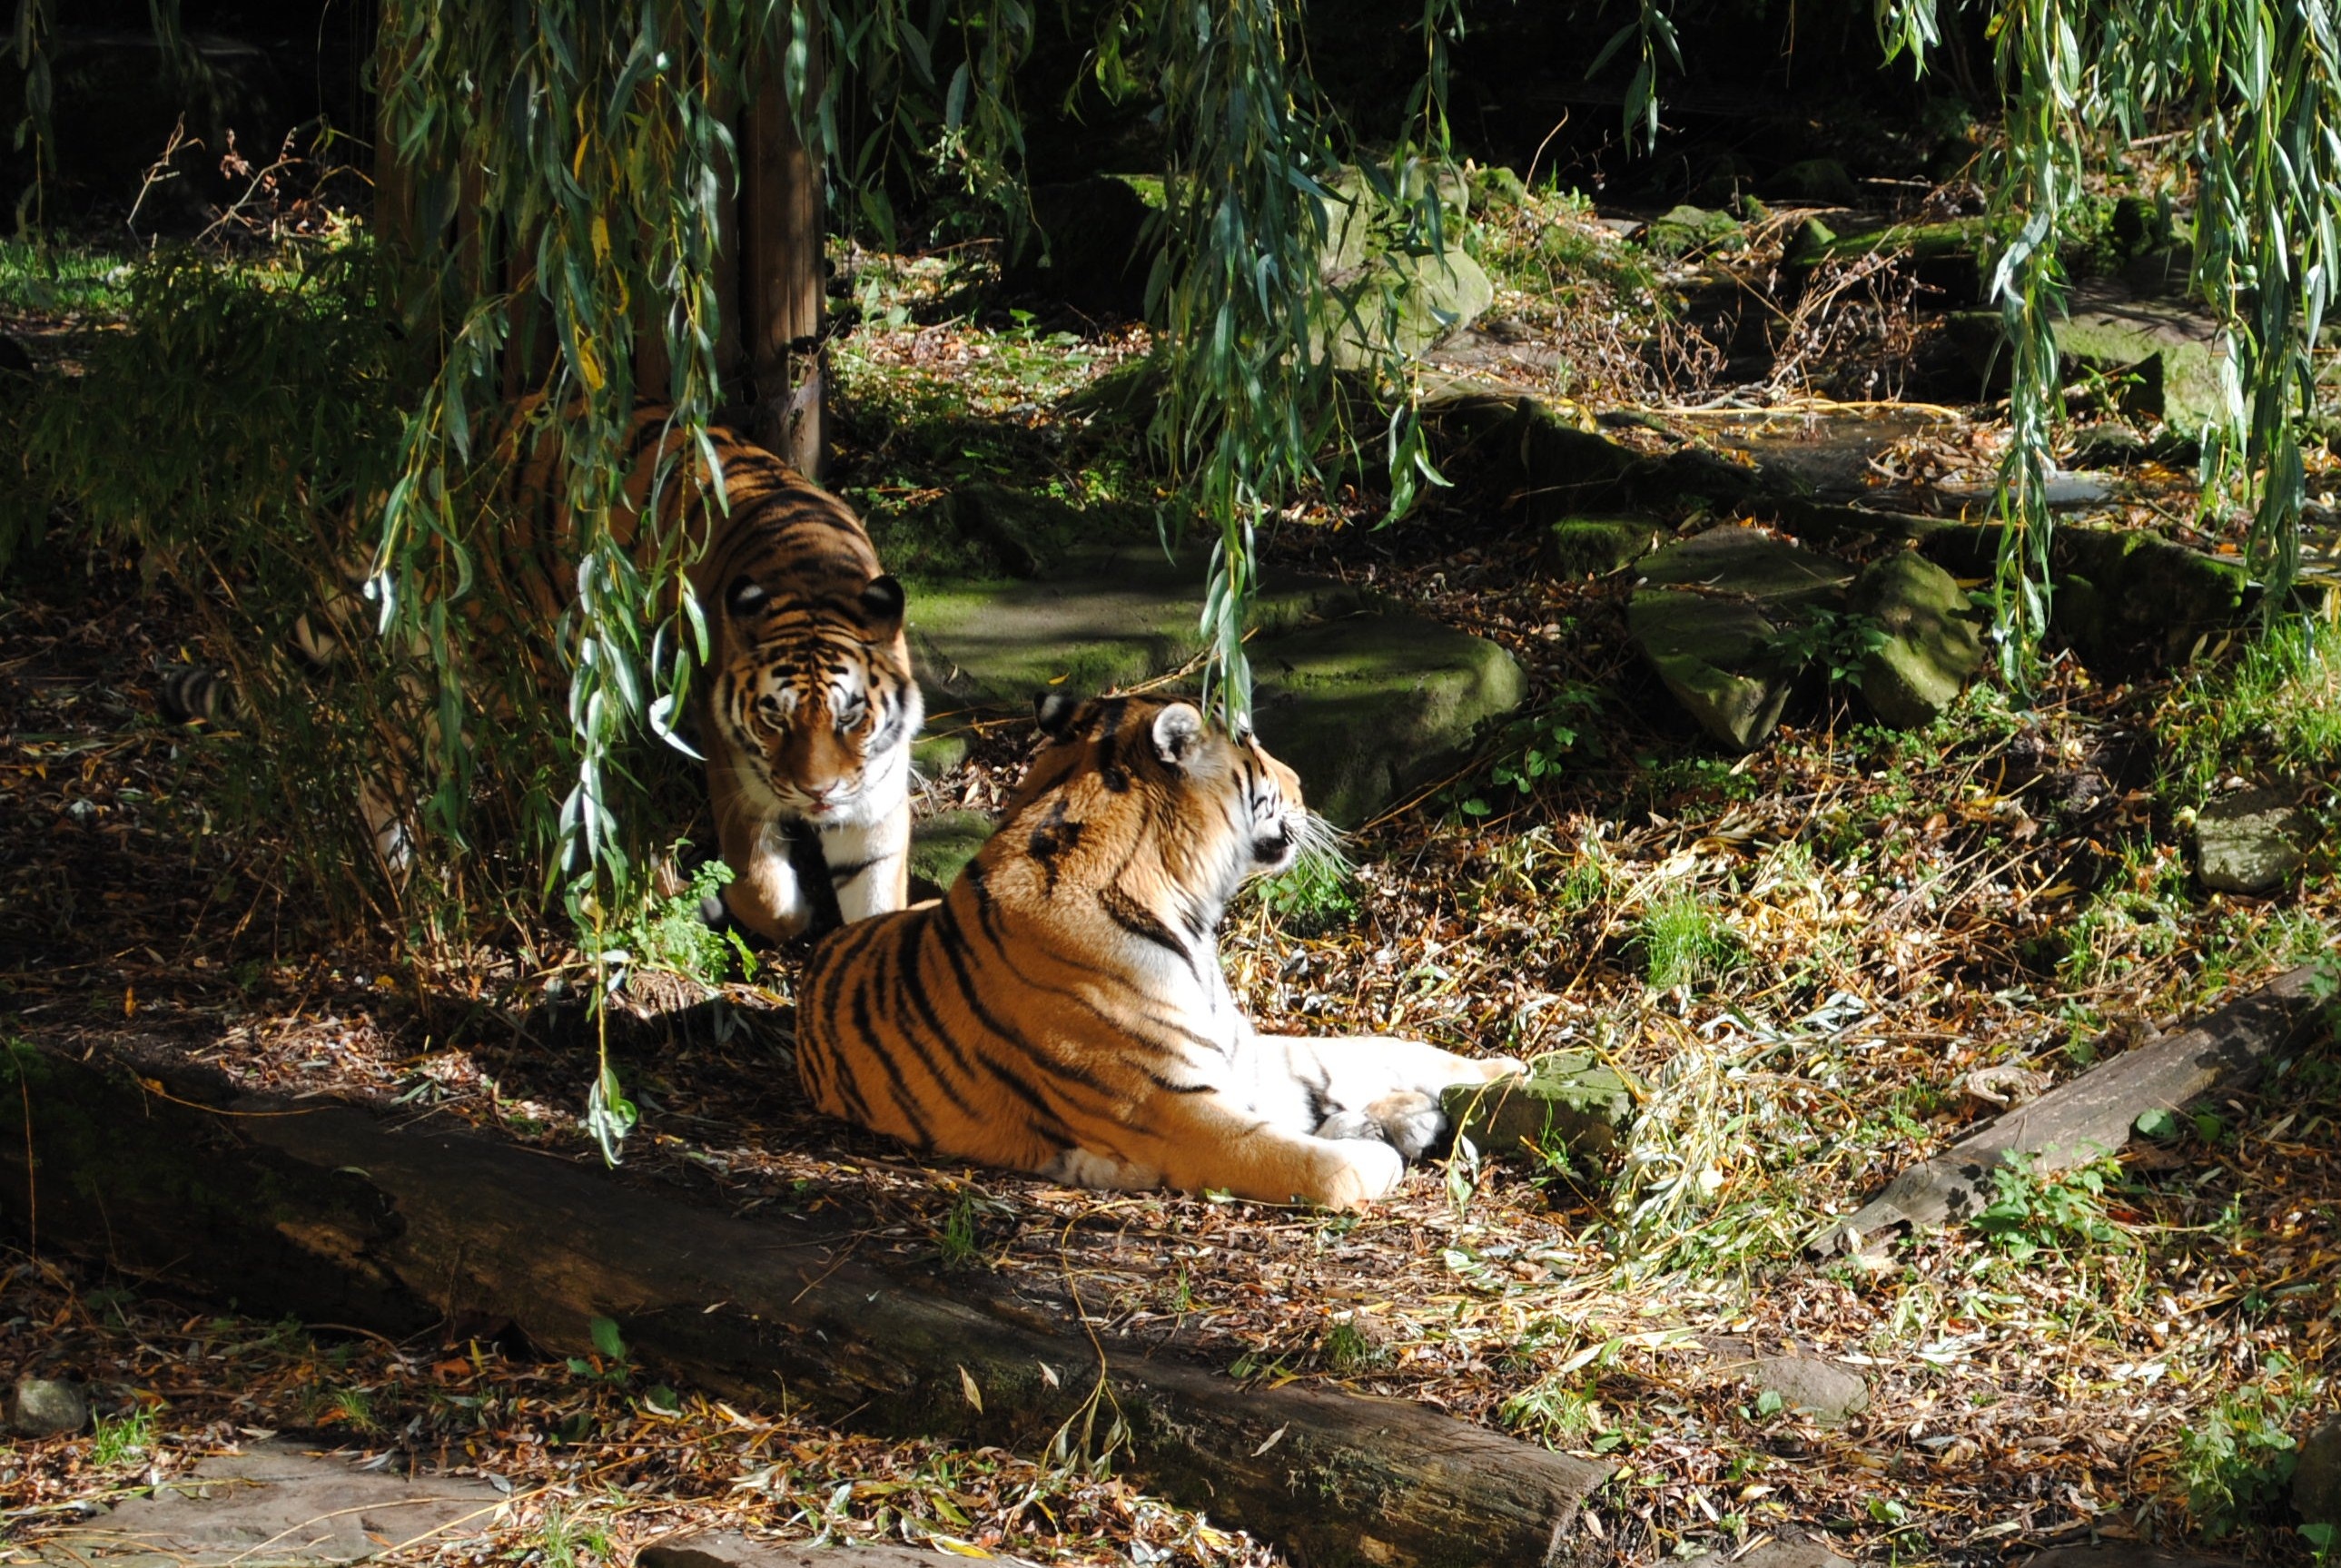
wilderness, wildlife, zoo, jungle, mammal, predator, fauna, big cat, tiger, animals, pair, woodland, big cats, cat like mammal